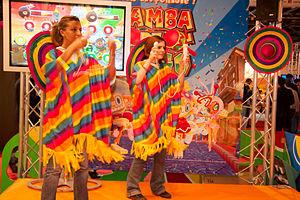
Festival du jeu vidéo 2008 (Paris, France).
Samba de Amigo est un jeu vidéo de rythme développé par Sonic Team et édité par Sega, se jouant avec des maracas, sorti sur arcade en 1999 puis porté sur Dreamcast en 2000.